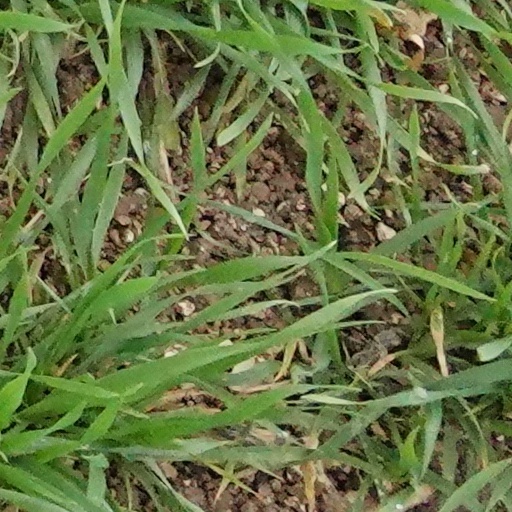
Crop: wheat